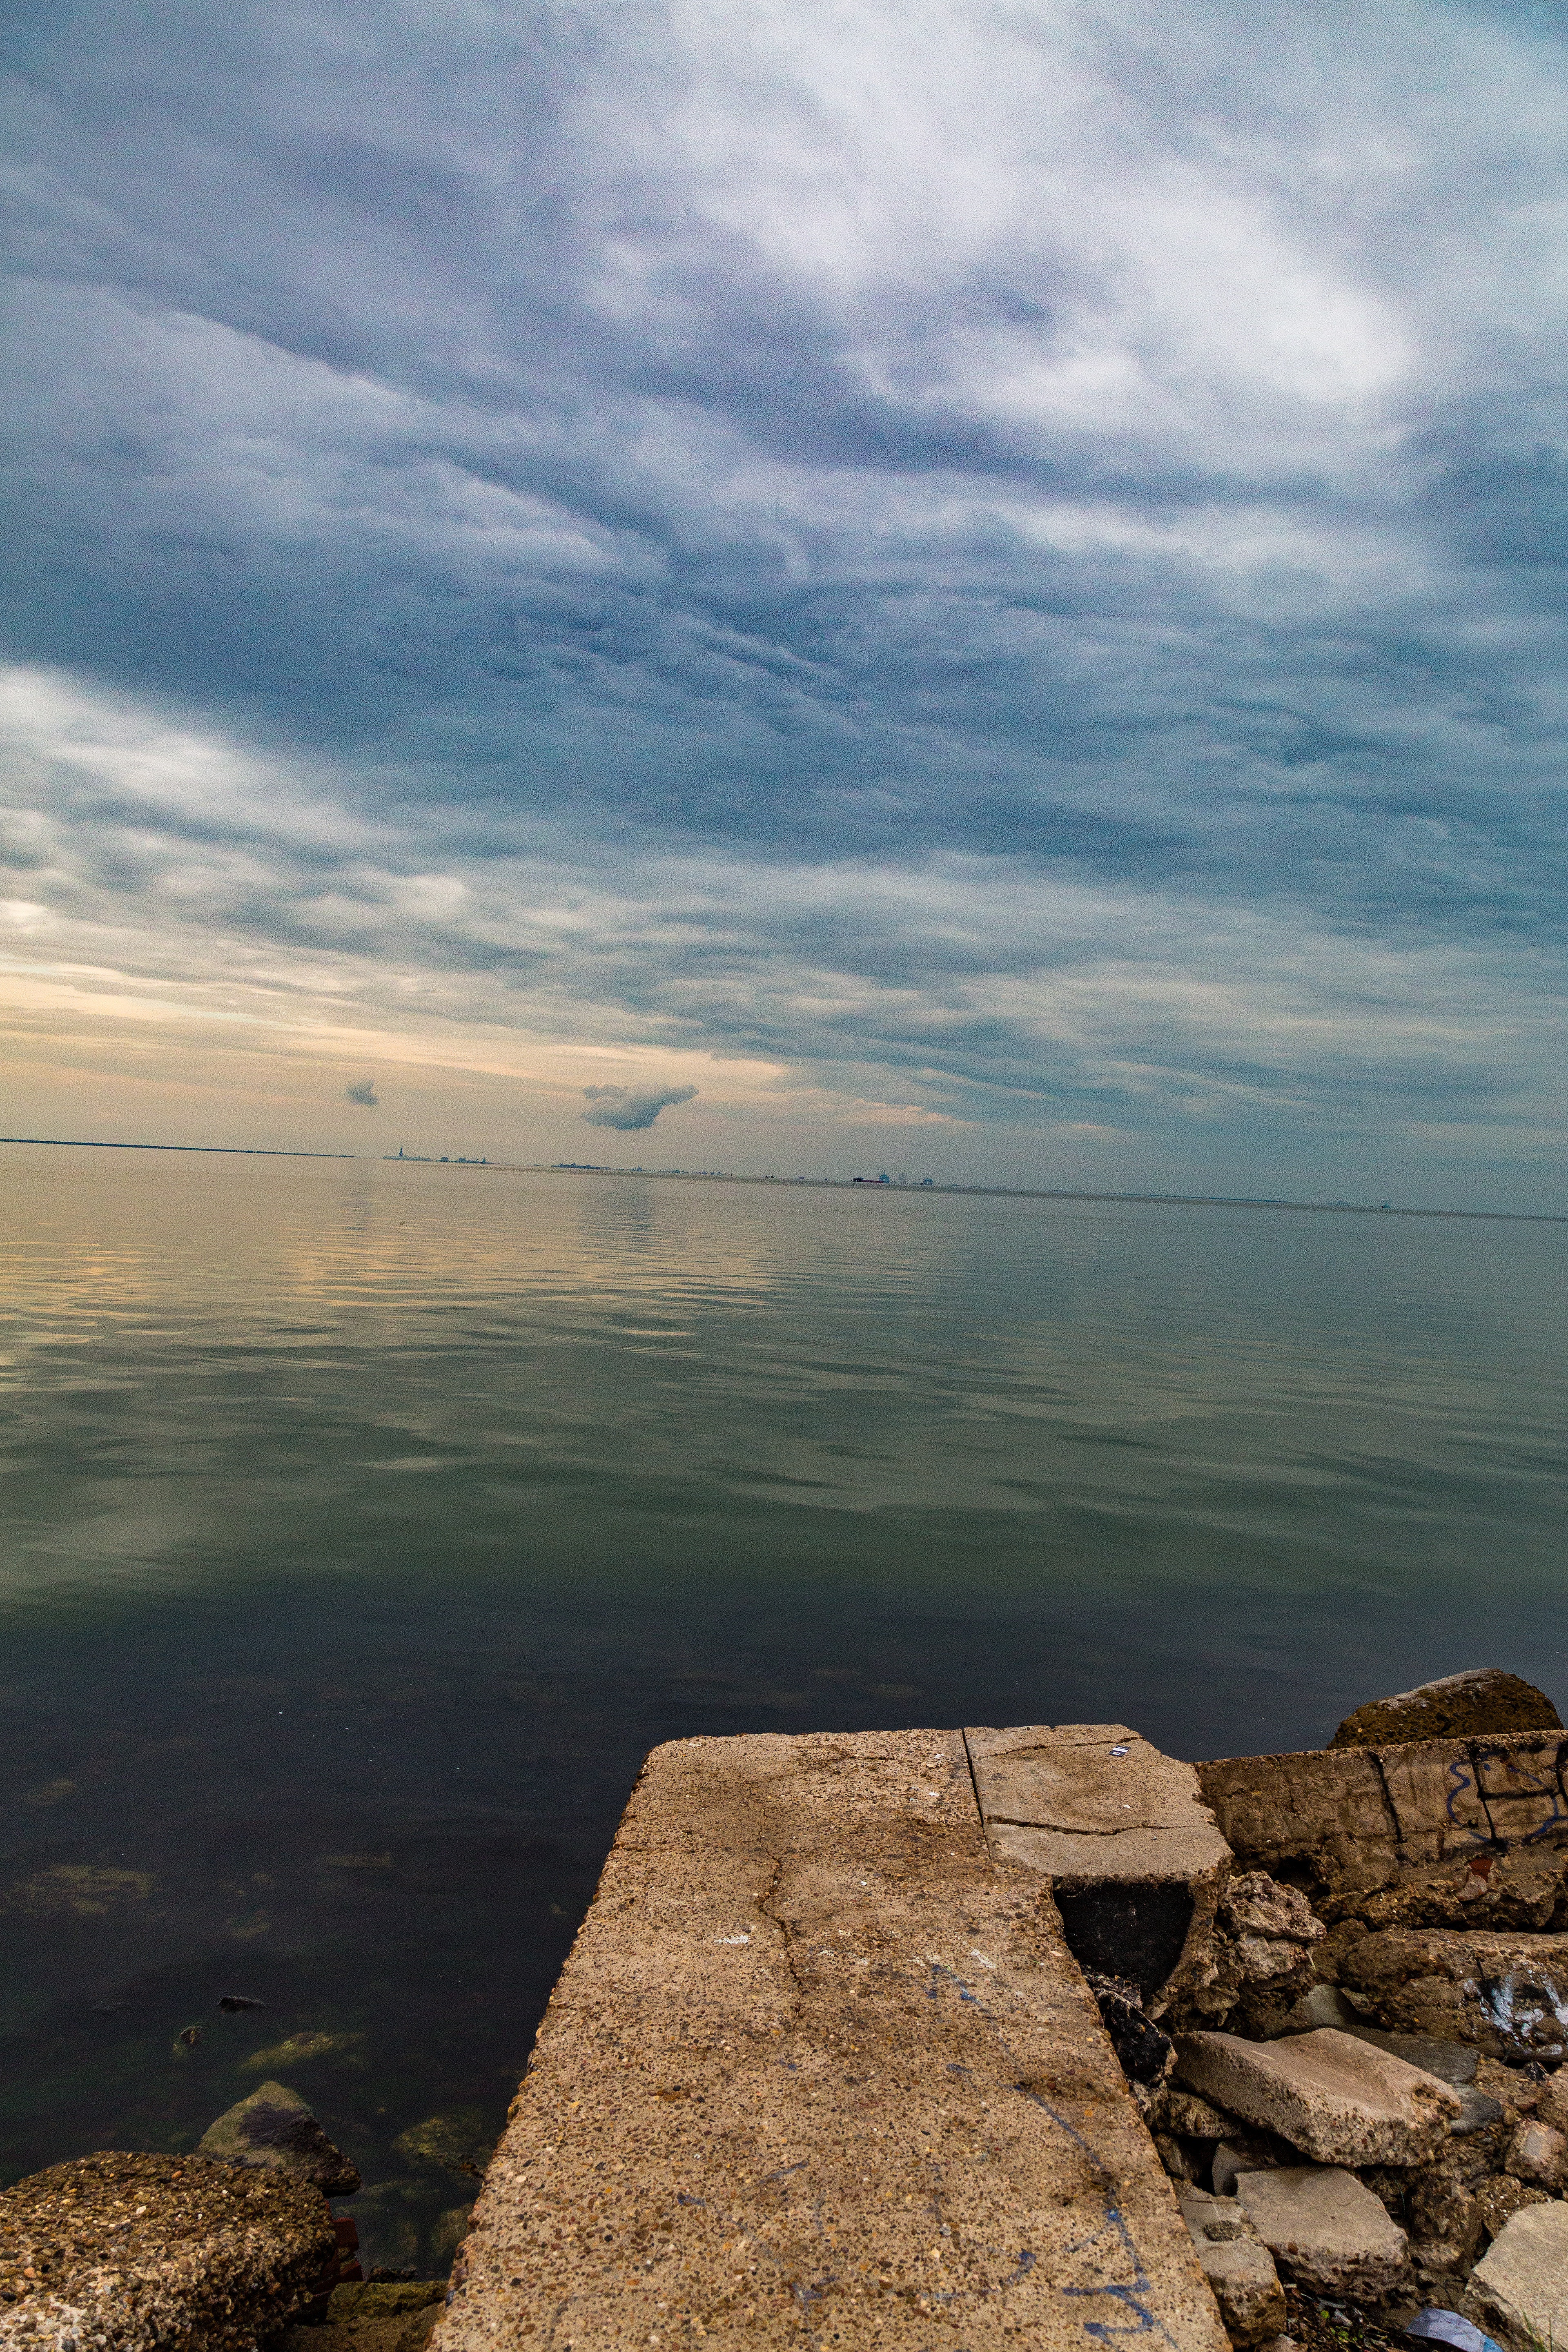
beach, landscape, sea, coast, water, nature, rock, ocean, horizon, mountain, cloud, sky, sunrise, sunset, sunlight, morning, hill, shore, wave, lake, dawn, cliff, dusk, reflection, tower, bay, reservoir, terrain, cape, natural environment, atmospheric phenomenon